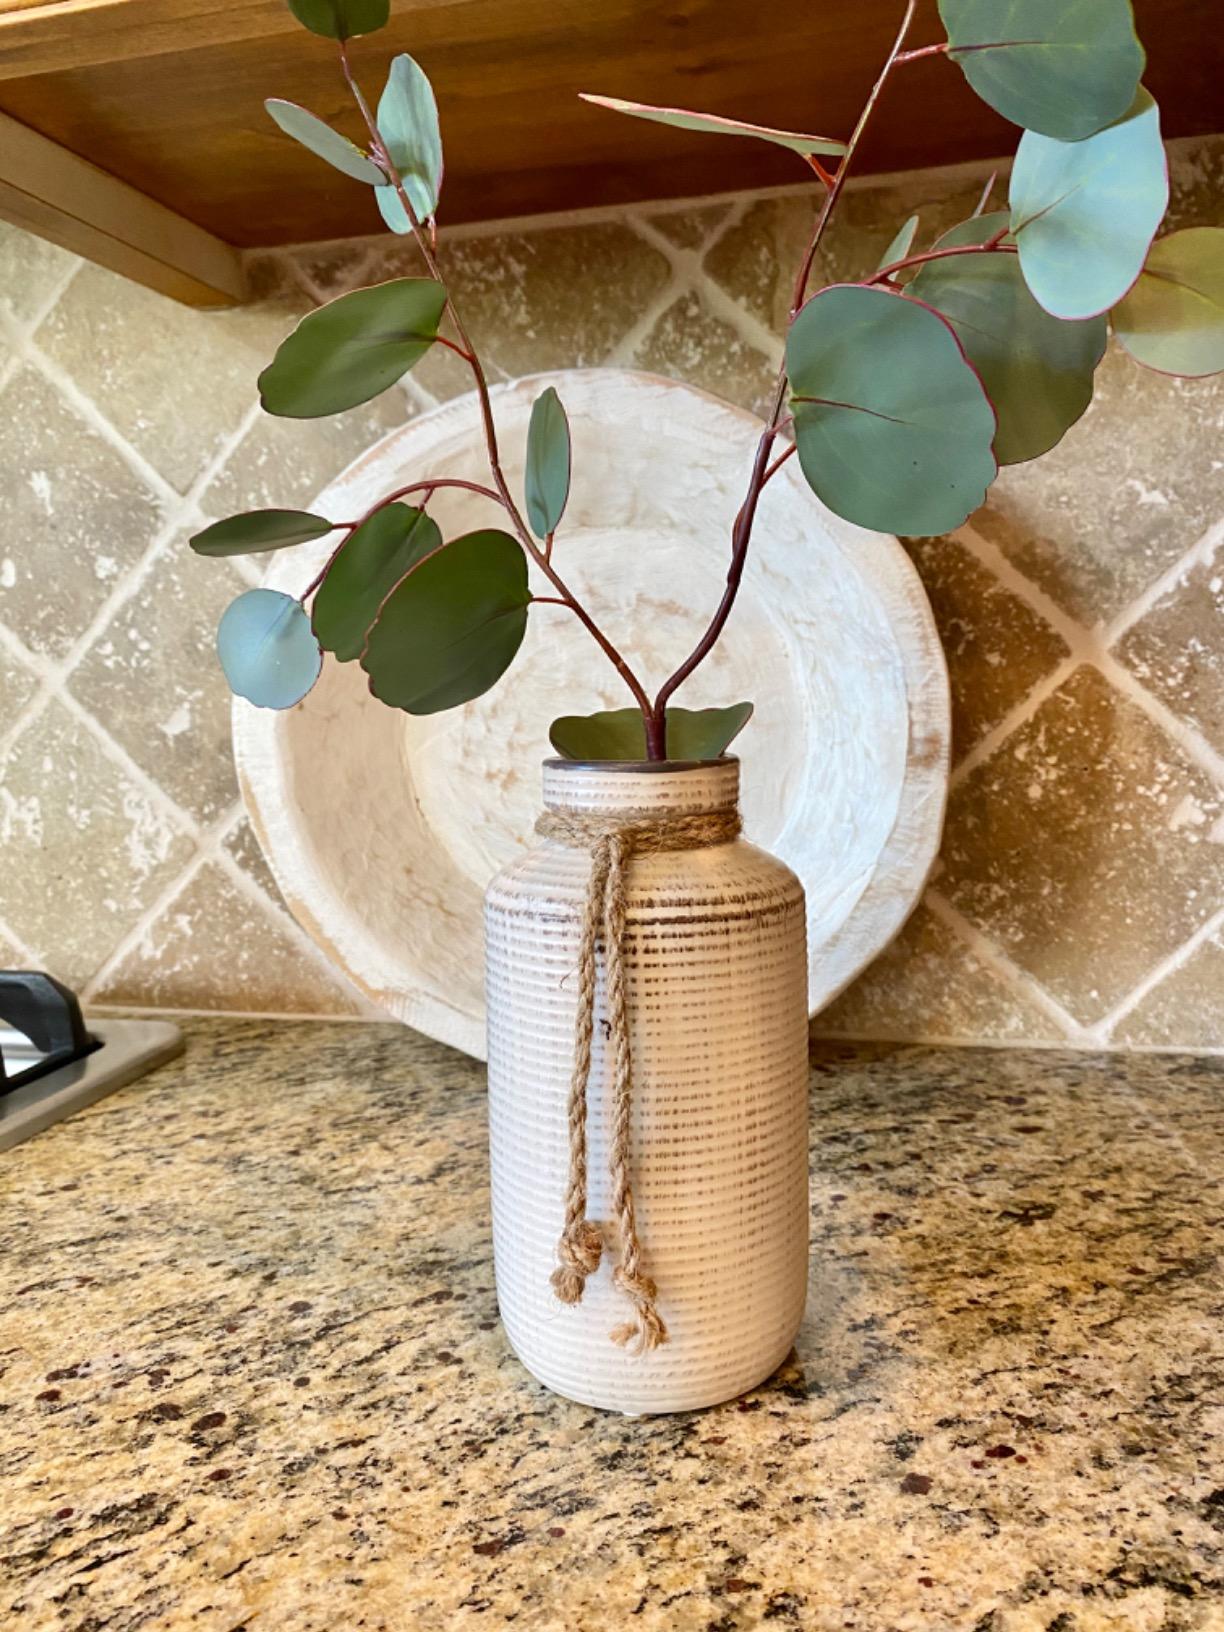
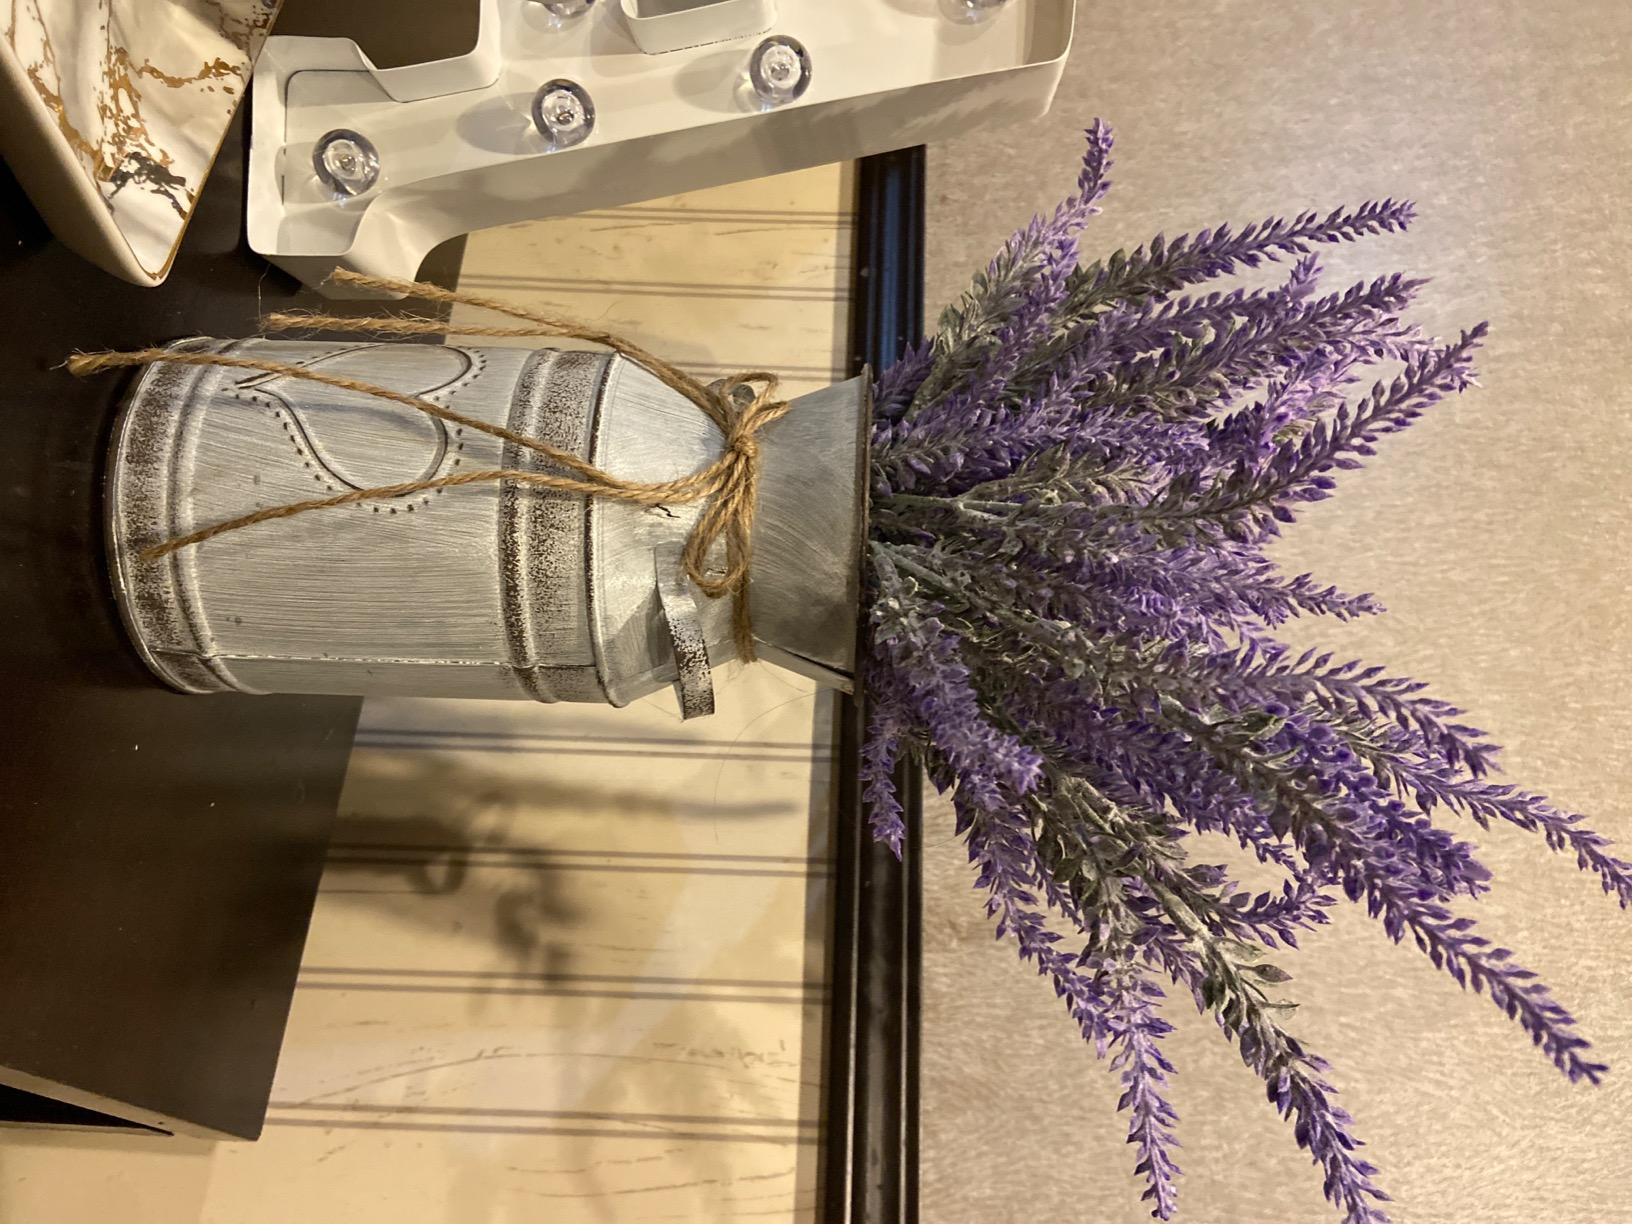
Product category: vase
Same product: no